Asian Mexicans

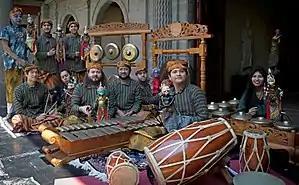
Indra Swara group performing at the Museo Nacional de las Culturas Mexico City 2018.

Of the 54,440 migrants granted permanent residency in 2013, 7,666 (14.08%) were Asian. 4,743 (8.71%) were Chinese, more than any other group except for Americans with 12,905 (23.7%).